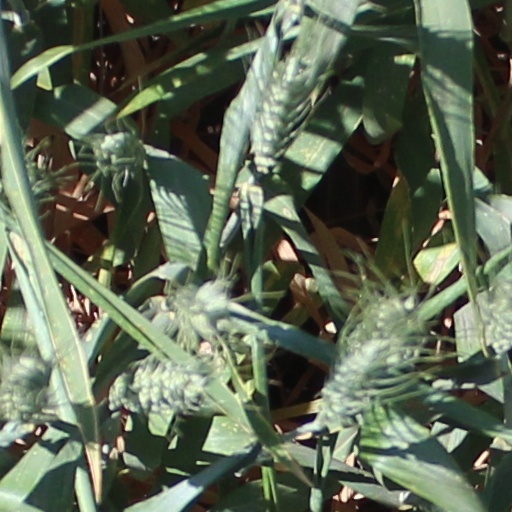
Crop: wheat